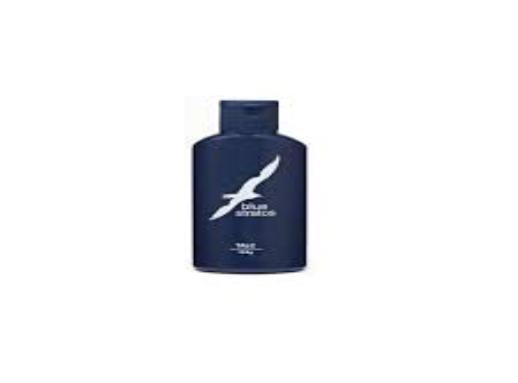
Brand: Blue Stratos
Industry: Necessities